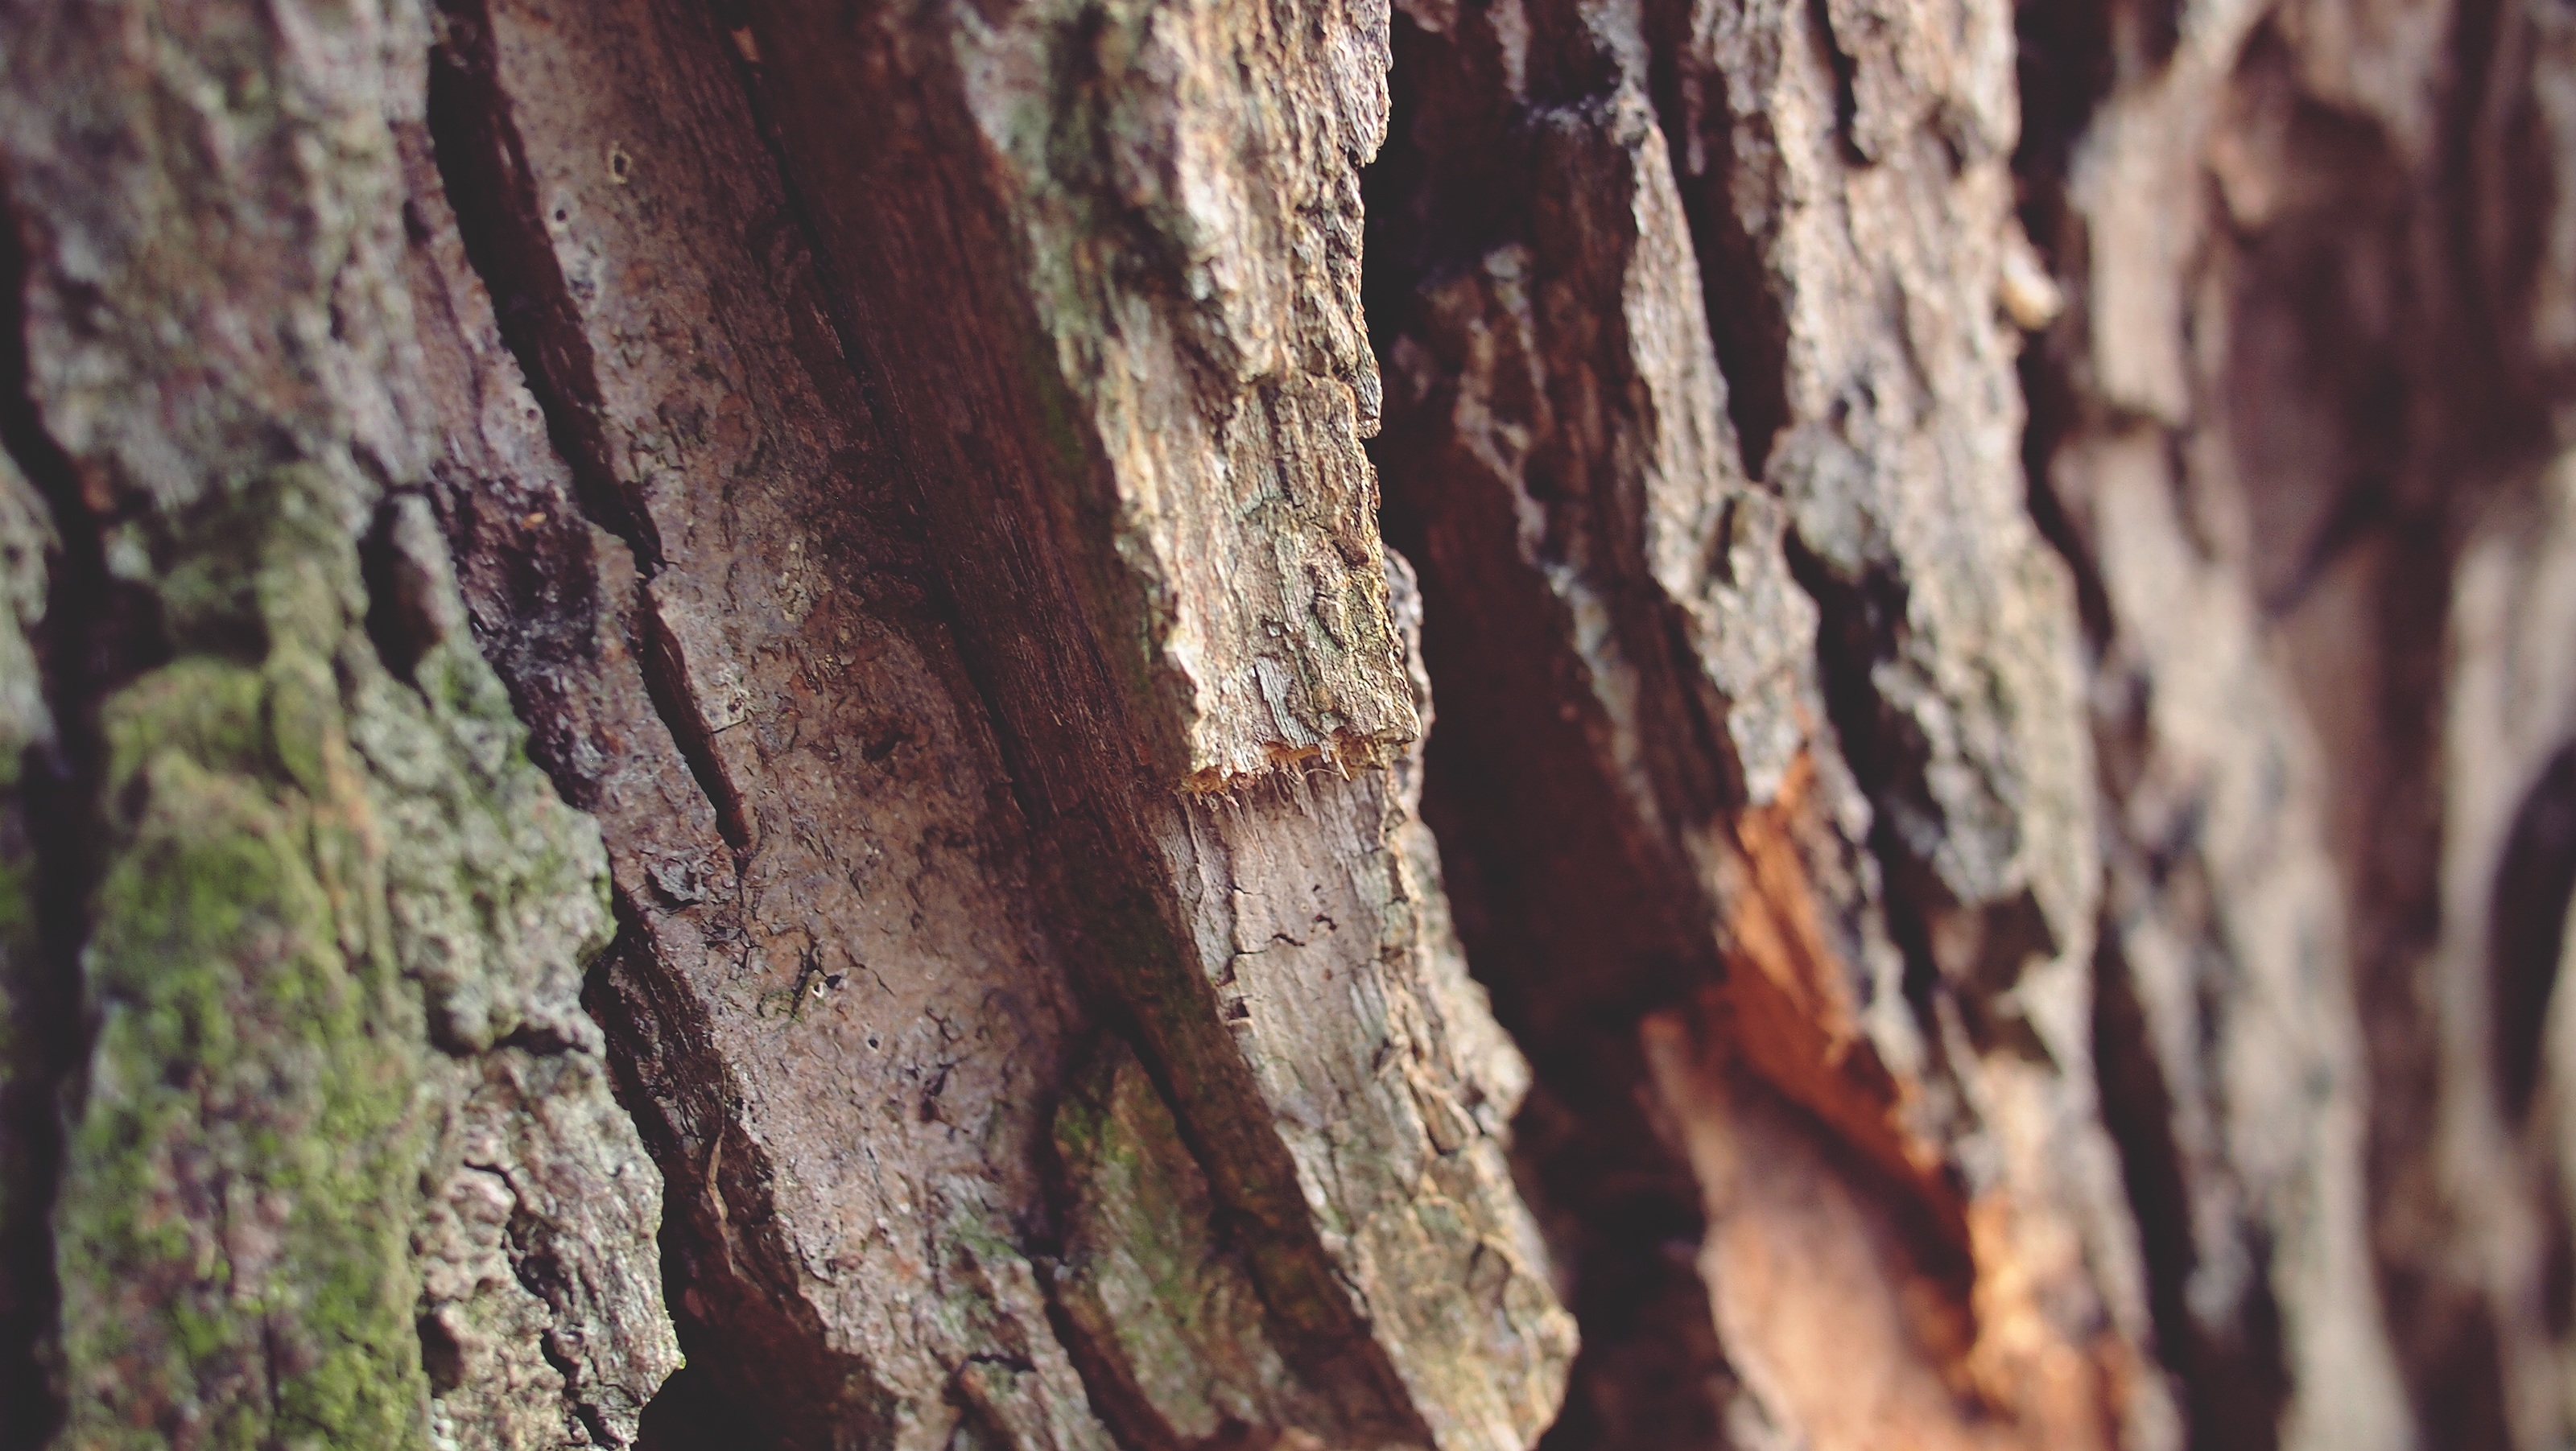
tree, nature, forest, branch, plant, wood, texture, leaf, flower, trunk, bark, wildlife, environment, natural, brown, soil, rough, flora, fauna, material, surface, wooden, timber, plant stem, woody plant, land plant